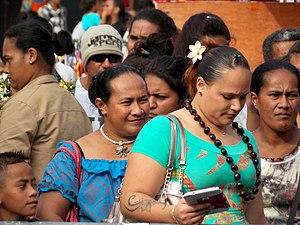
Les Wallisiens et Futuniens forment la troisième communauté en termes d'importance au sein de la population de la collectivité sui generis française de Nouvelle-Calédonie, après les Kanak et les descendants d'Européens. Issus de plusieurs vagues d'immigration depuis les années 1940 mais aussi d'une forte natalité au sein de cette population, ils sont désormais plus nombreux qu'à Wallis-et-Futuna. Avec 21 262 individus en 2009, ils représentent 8,66 % de la population totale de l'archipel. En 2014, ils sont 21 926 individus soit 8,2% de la population néocalédonienne.